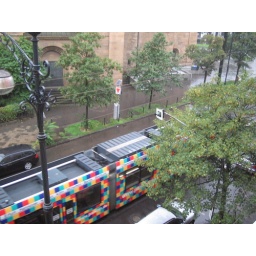
we have nice street lamps by the way. and always rain